113th Wing

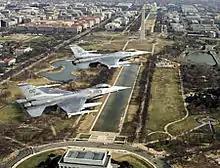
121st Fighter Squadron F-16s over Washington DC

On 20 June 1992, Detachment 1 HQ, District of Columbia Air National Guard was re-designated as the 201st Airlift Squadron, District of Columbia Air National Guard. The 201st Airlift Squadron provides short notice worldwide transportation for the Executive Branch, Congressional Members, Department of Defense officials and high-ranking U.S. and foreign dignitaries in support of the 89th Airlift Wing. The continuing efforts to upgrade and expand the squadron’s worldwide capabilities led to the acquisition of two C-38As in 1998 and two C-40Bs (Boeing 737) in 2002.